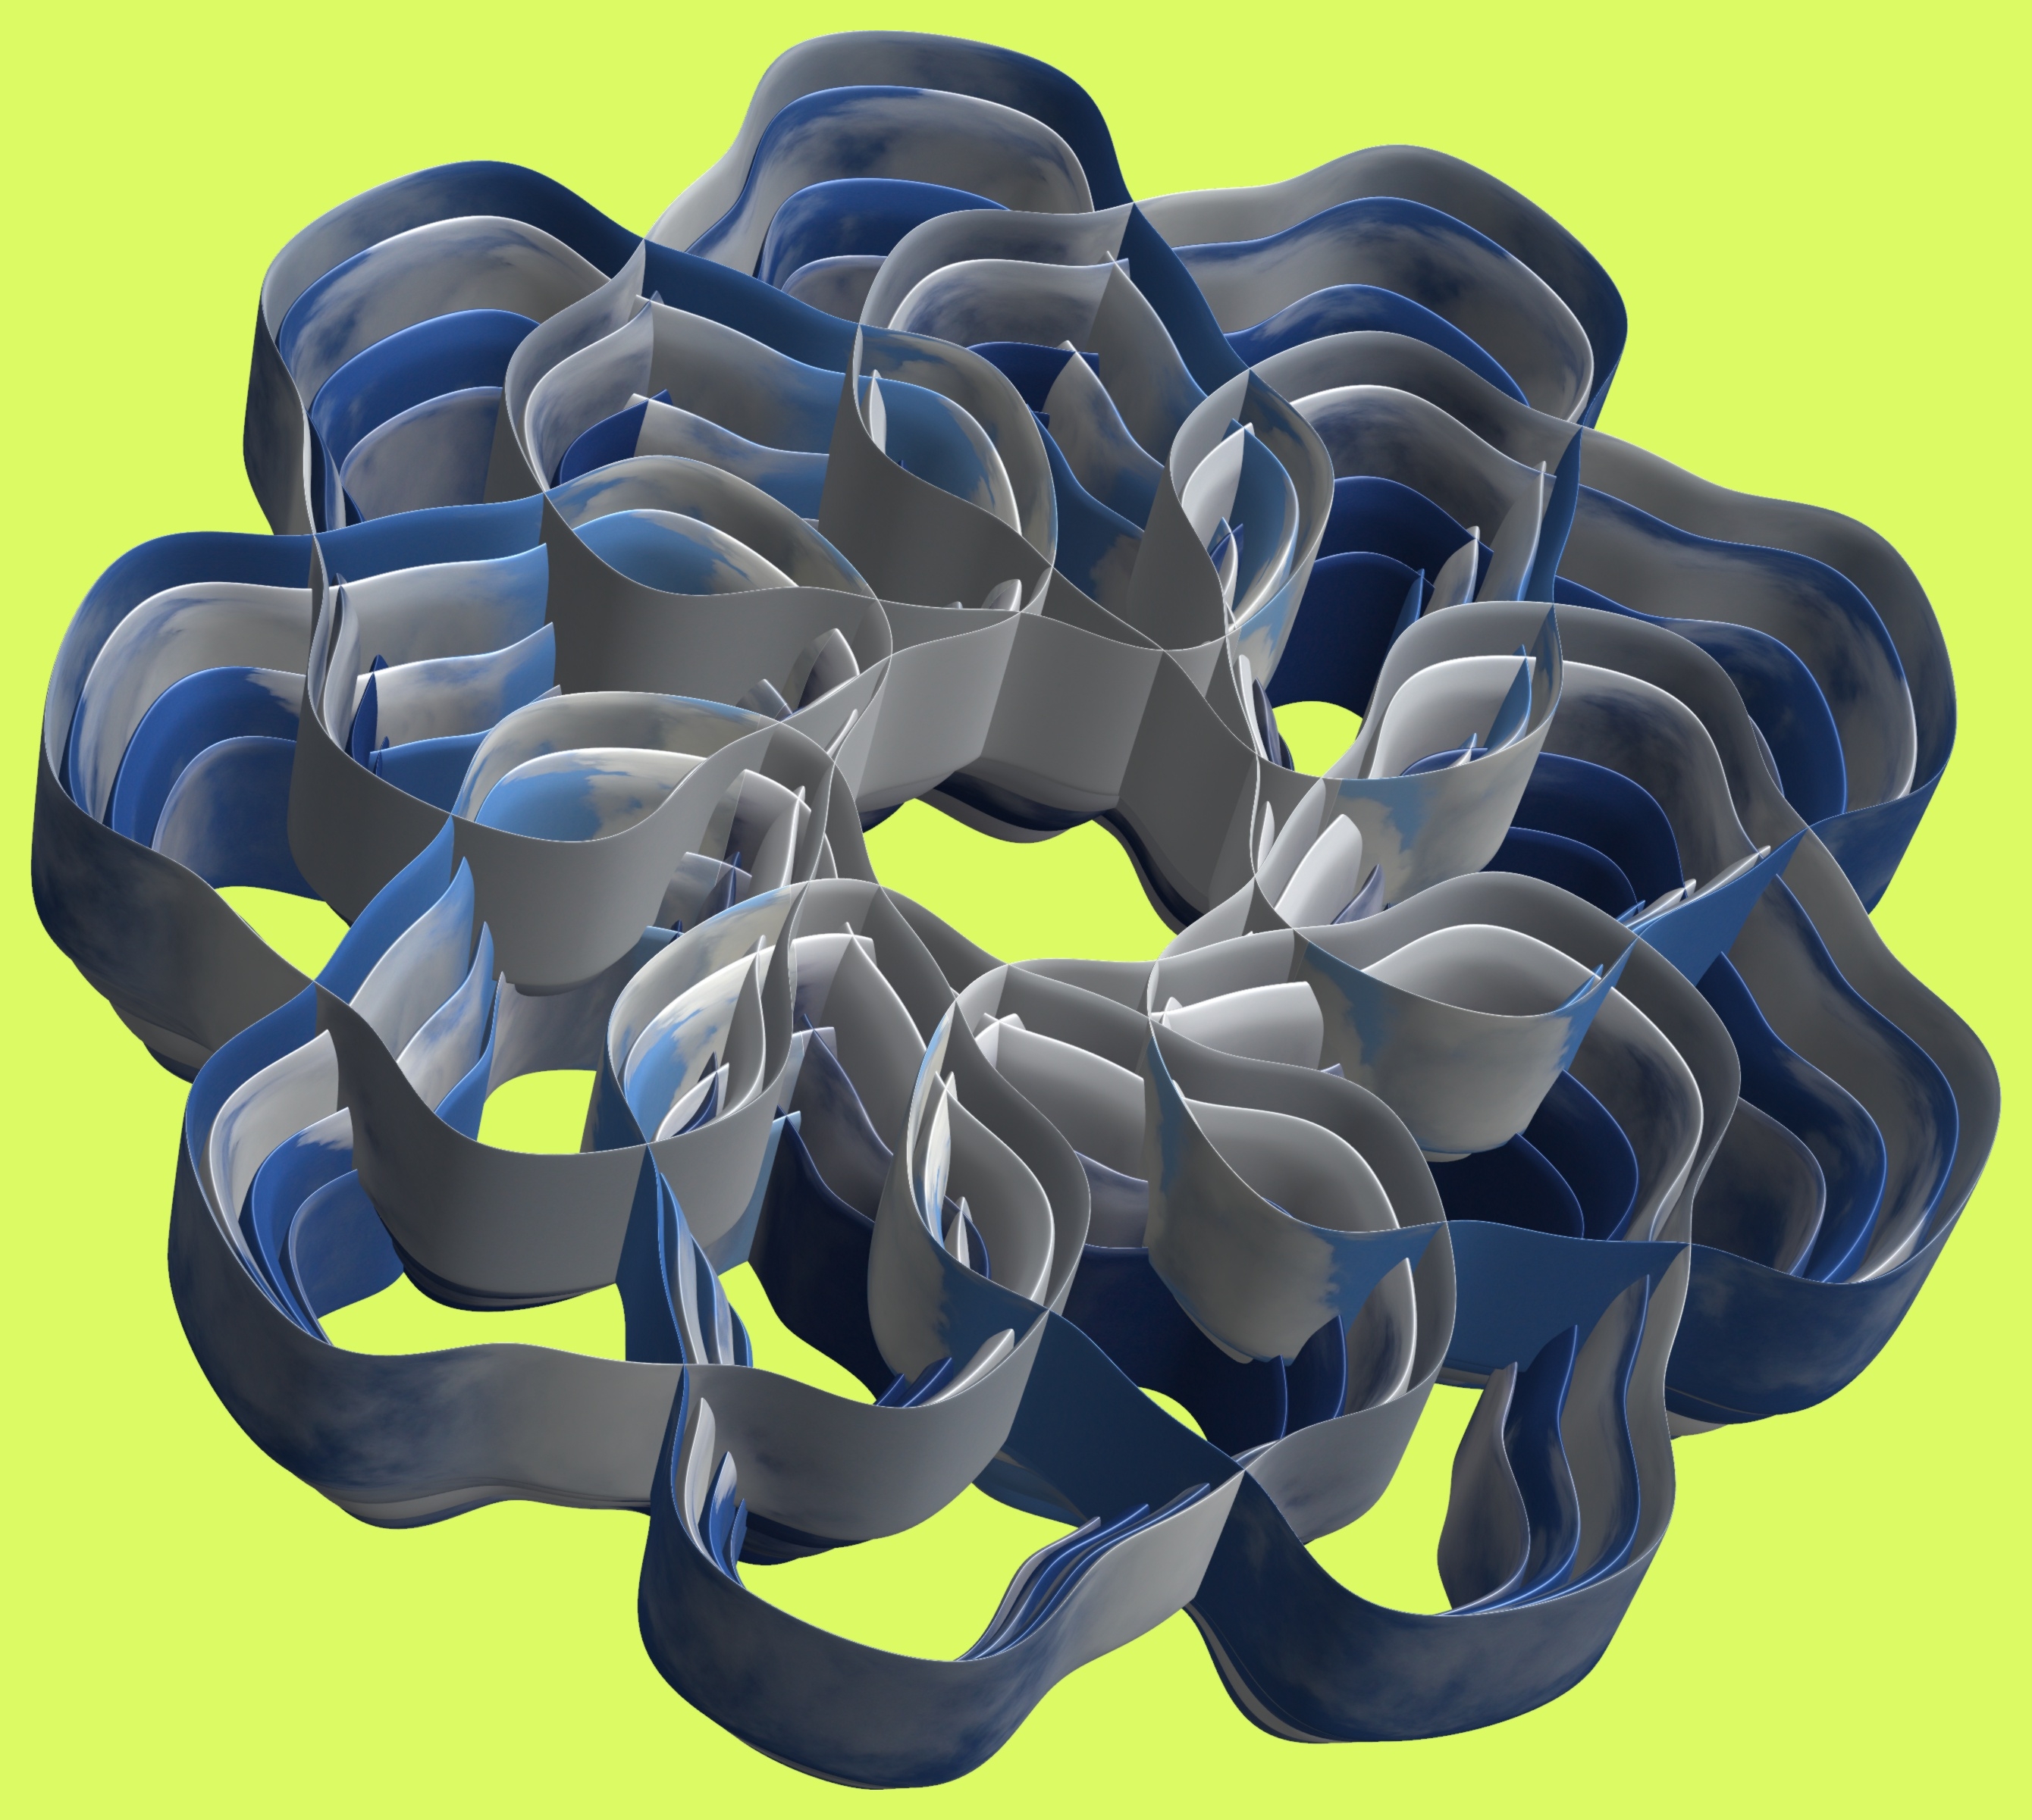
hand, structure, texture, flower, pattern, circle, human body, font, art, illustration, design, symmetry, 3d, graphic, organ, torus, mathematica, cg, parametricplot3d, code, program, algorithm, mapping